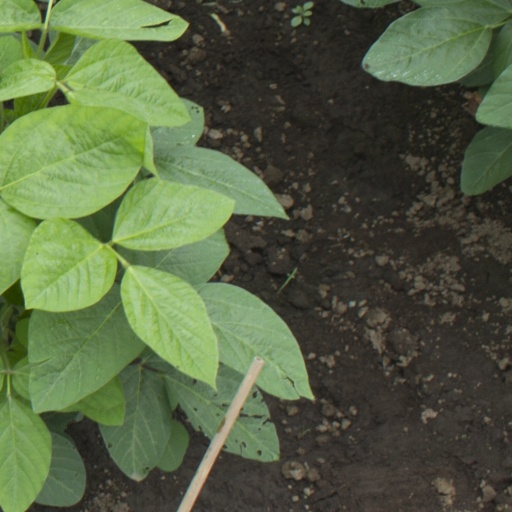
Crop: soybean